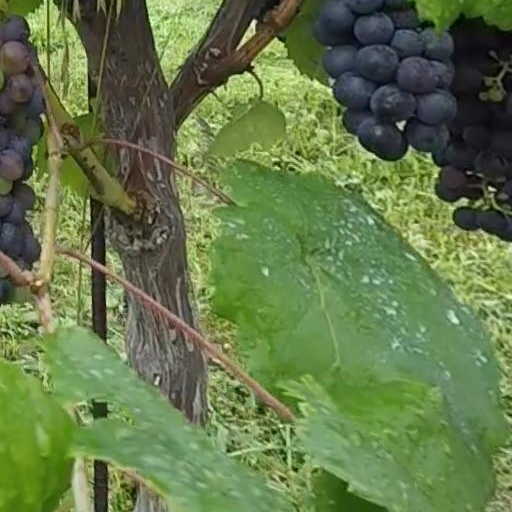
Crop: grape